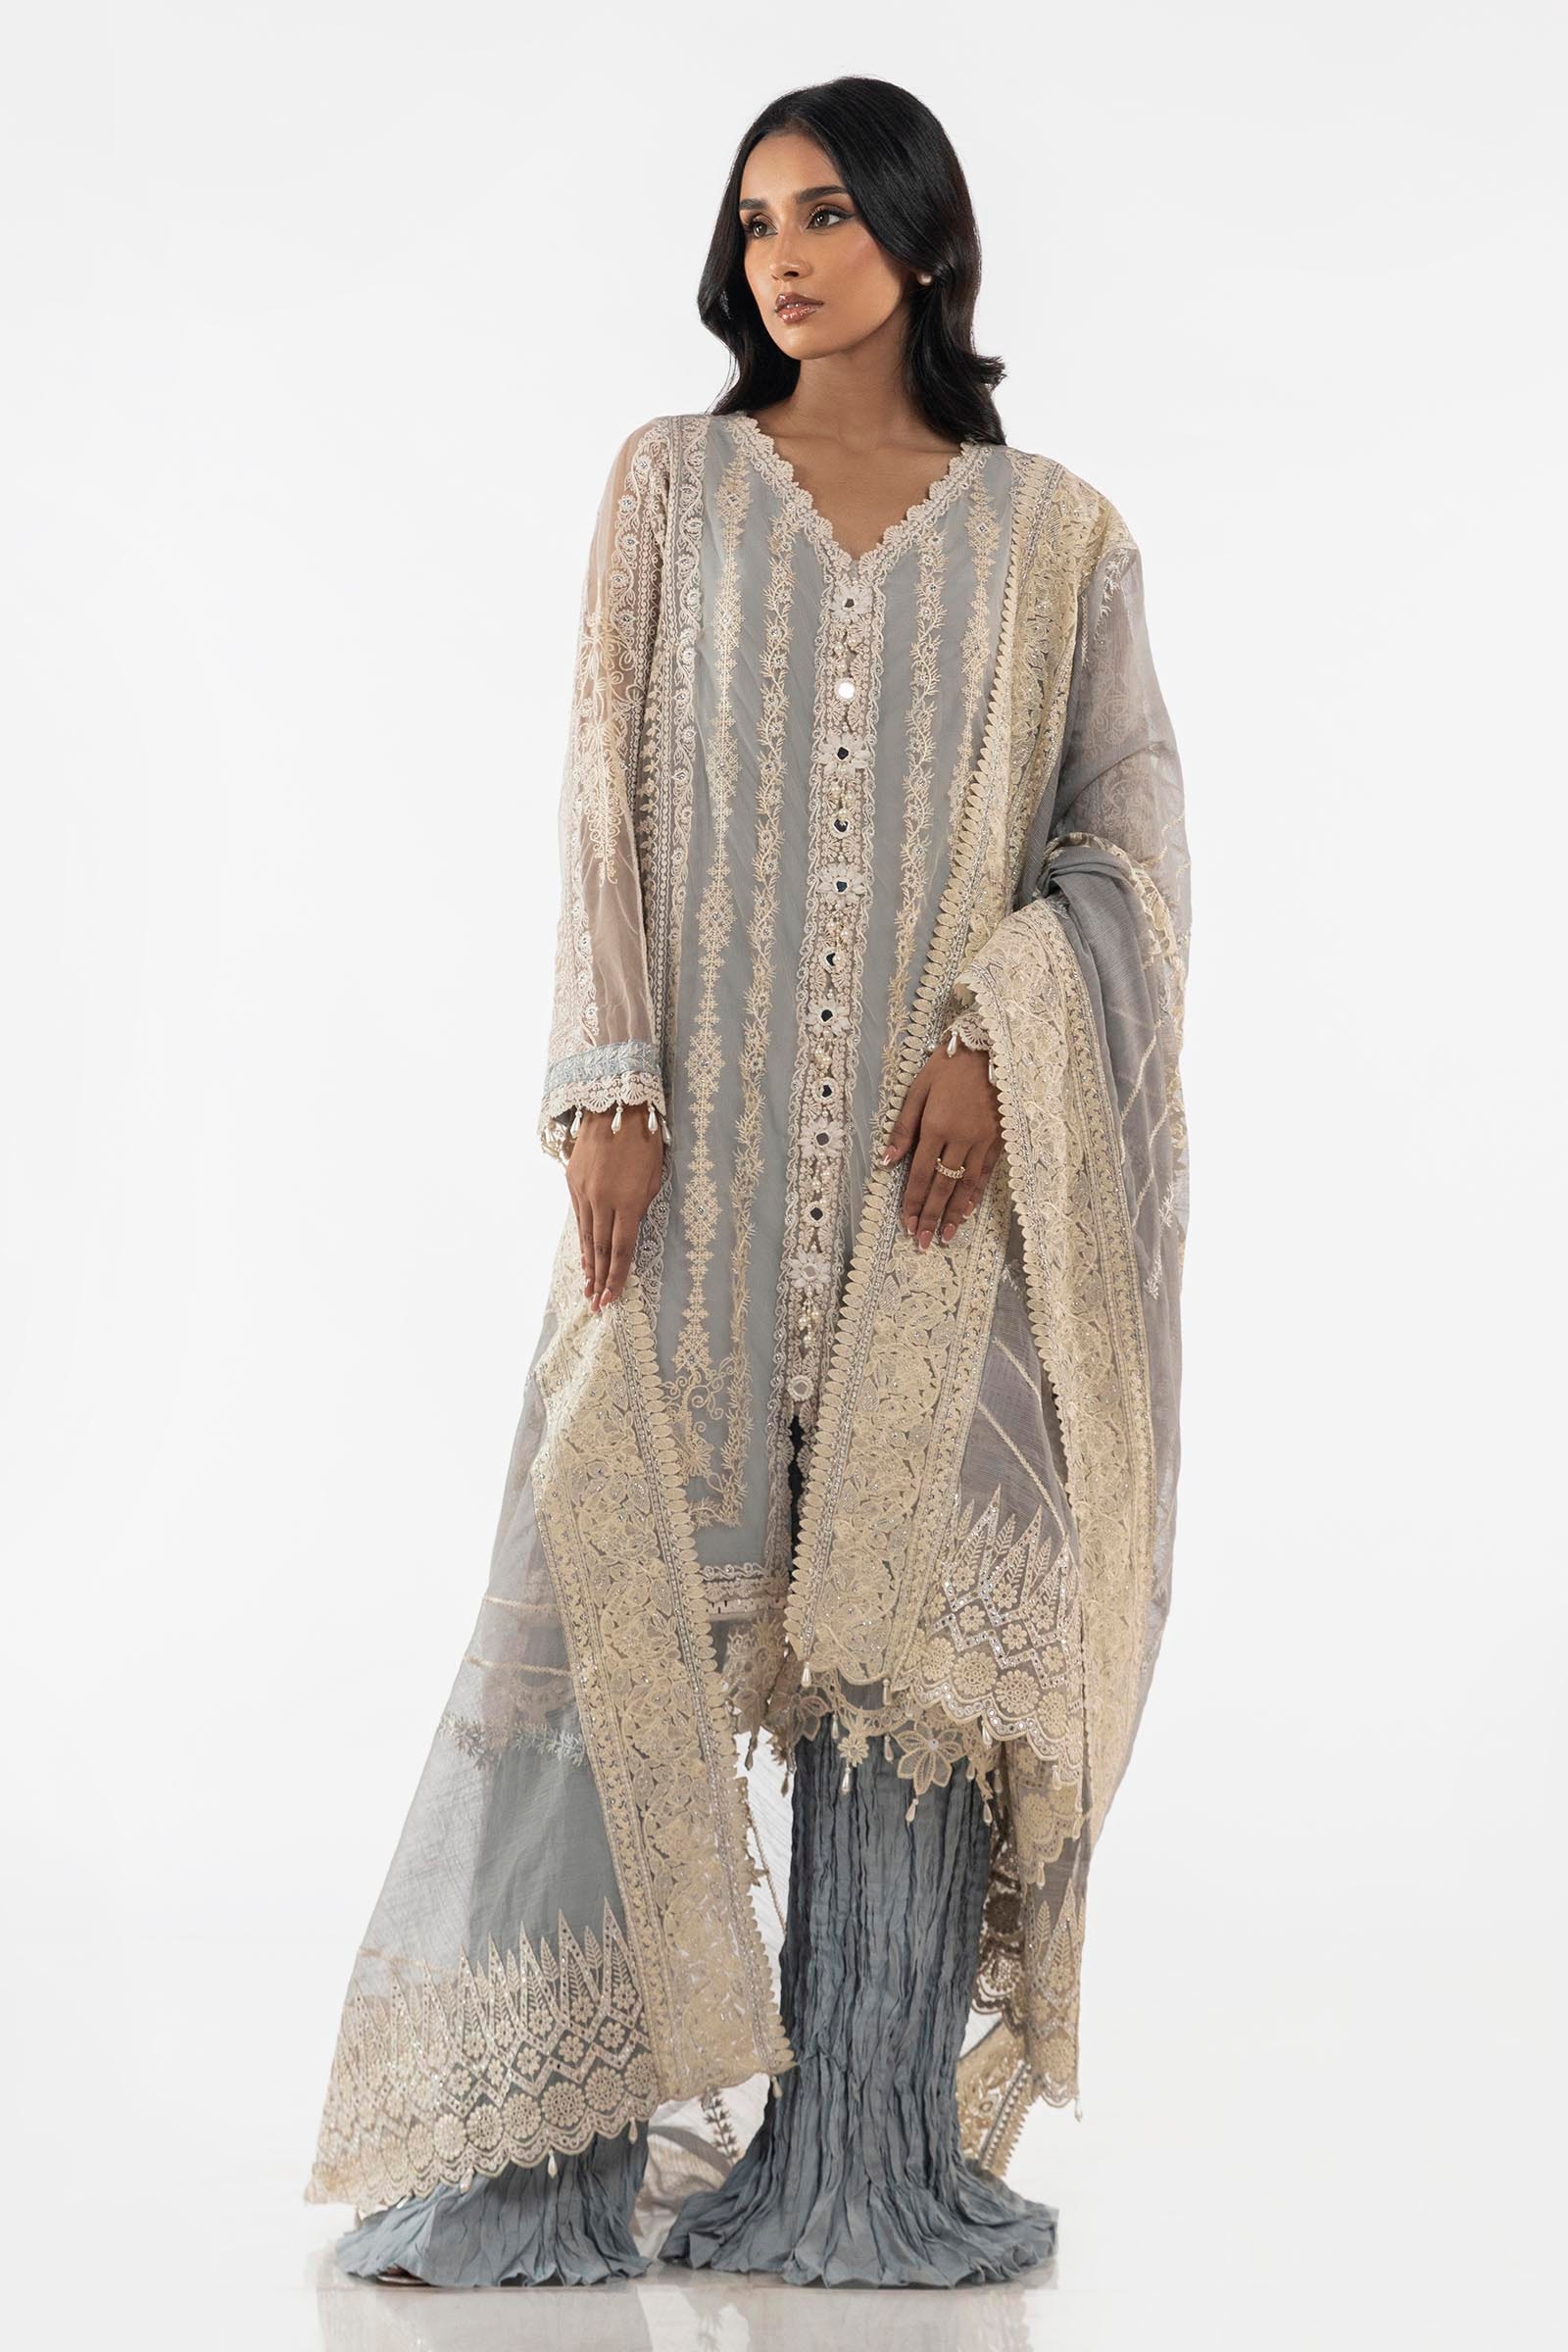
grey gold embroidered net dupatta